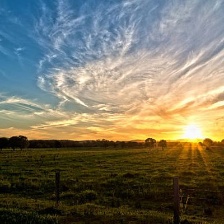
Cloud type: Cirrostratus